Survivor (Tamil TV series)

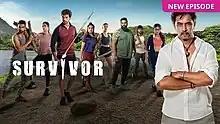
Show's first season logo with host Arjun Sarja

Survivor, also known as Survivor Tamil is an Indian adventure Tamil language reality television program in India based on the Swedish format "Expedition Robinson" created in 1997 by Charlie Parsons. The show was produced by Banijay Asia, the program was broadcast on Zee Tamil and streamed on ZEE5. The show was hosted by Arjun Sarja.